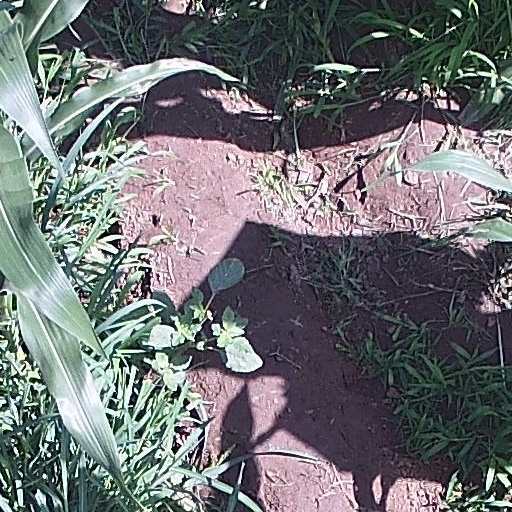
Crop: maize; corn